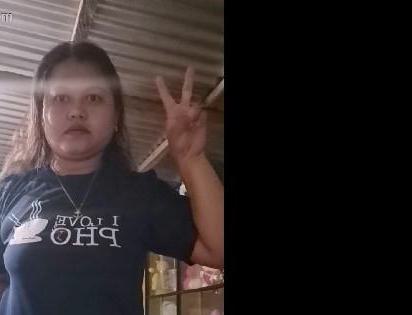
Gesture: peace